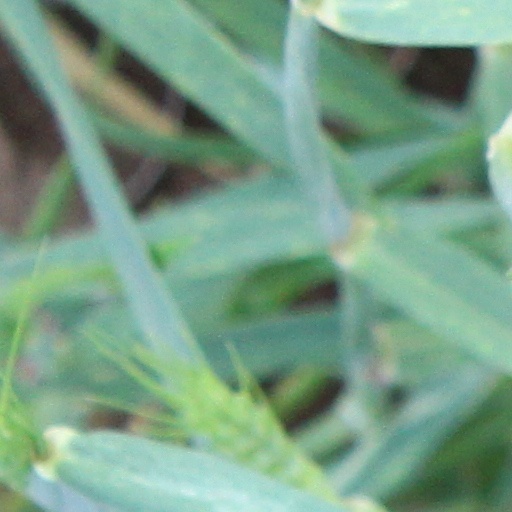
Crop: wheat